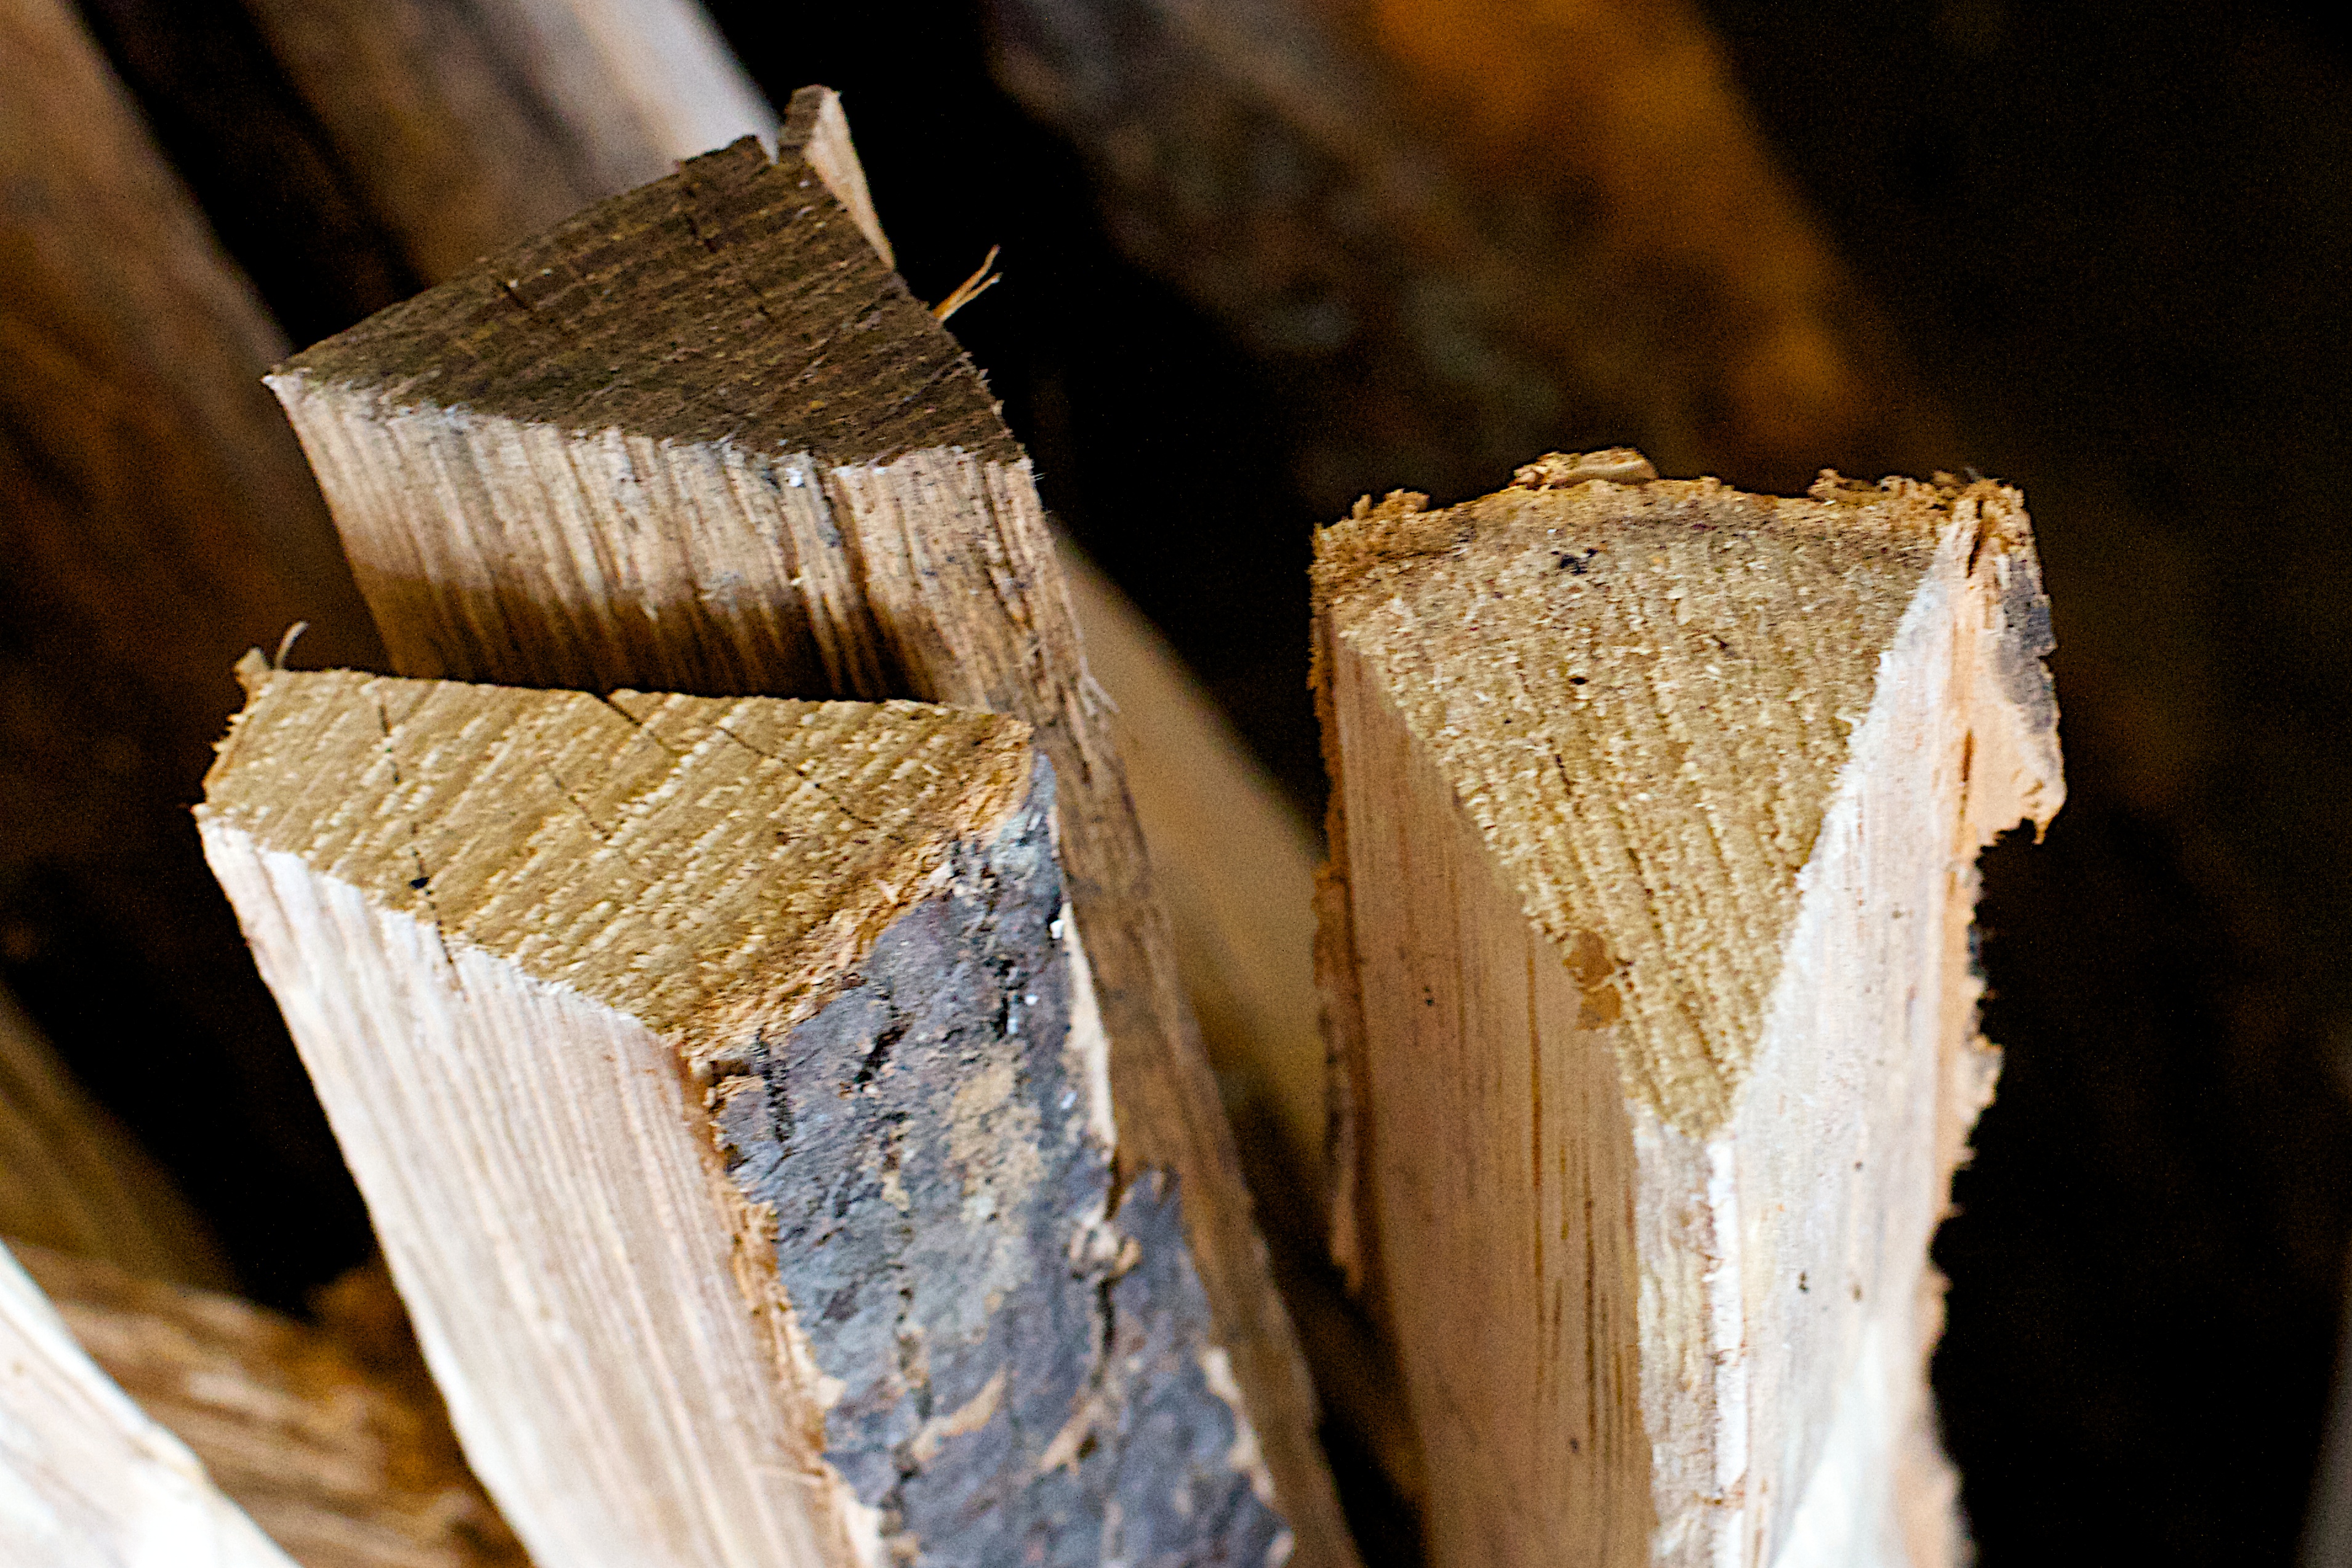
wood, food, lumber, close up, carving, macro photography